Bow and arrow

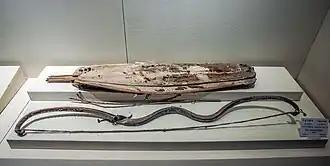
A Subeshi culture bow, circa 800 BCE, Xinjiang Museum

The basic elements of a modern bow are a pair of curved elastic limbs, traditionally made from wood, joined by a riser. However self bows such as the English longbow are made of a single piece of wood comprising both limbs and the grip. The ends of each limb are connected by a string known as the bow string. By pulling the string backwards the archer exerts compression force on the string-facing section, or belly, of the limbs as well as placing the outer section, or back, under tension. While the string is held, this stores the energy later released in putting the arrow to flight. The force required to hold the string stationary at full draw is often used to express the power of a bow, and is known as its draw weight, or weight. Other things being equal, a higher draw weight means a more powerful bow, which is able to project heavier arrows at the same velocity or the same arrow at a greater velocity.